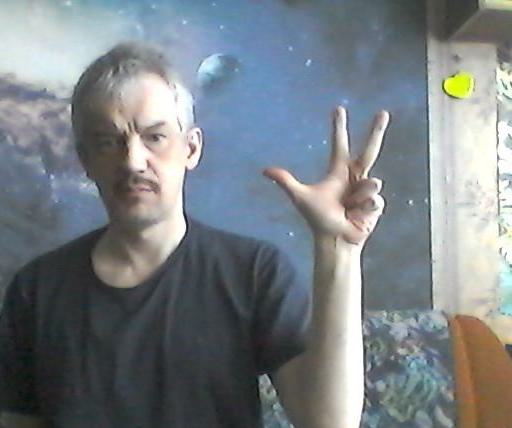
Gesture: three2